Pablo Pontons

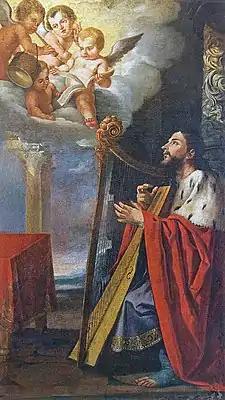
David Penitent

Pablo Pontons (1630 – 1691) was a Spanish Baroque painter, believed to have been a student of Pedro de Orrente, whose style he promoted.